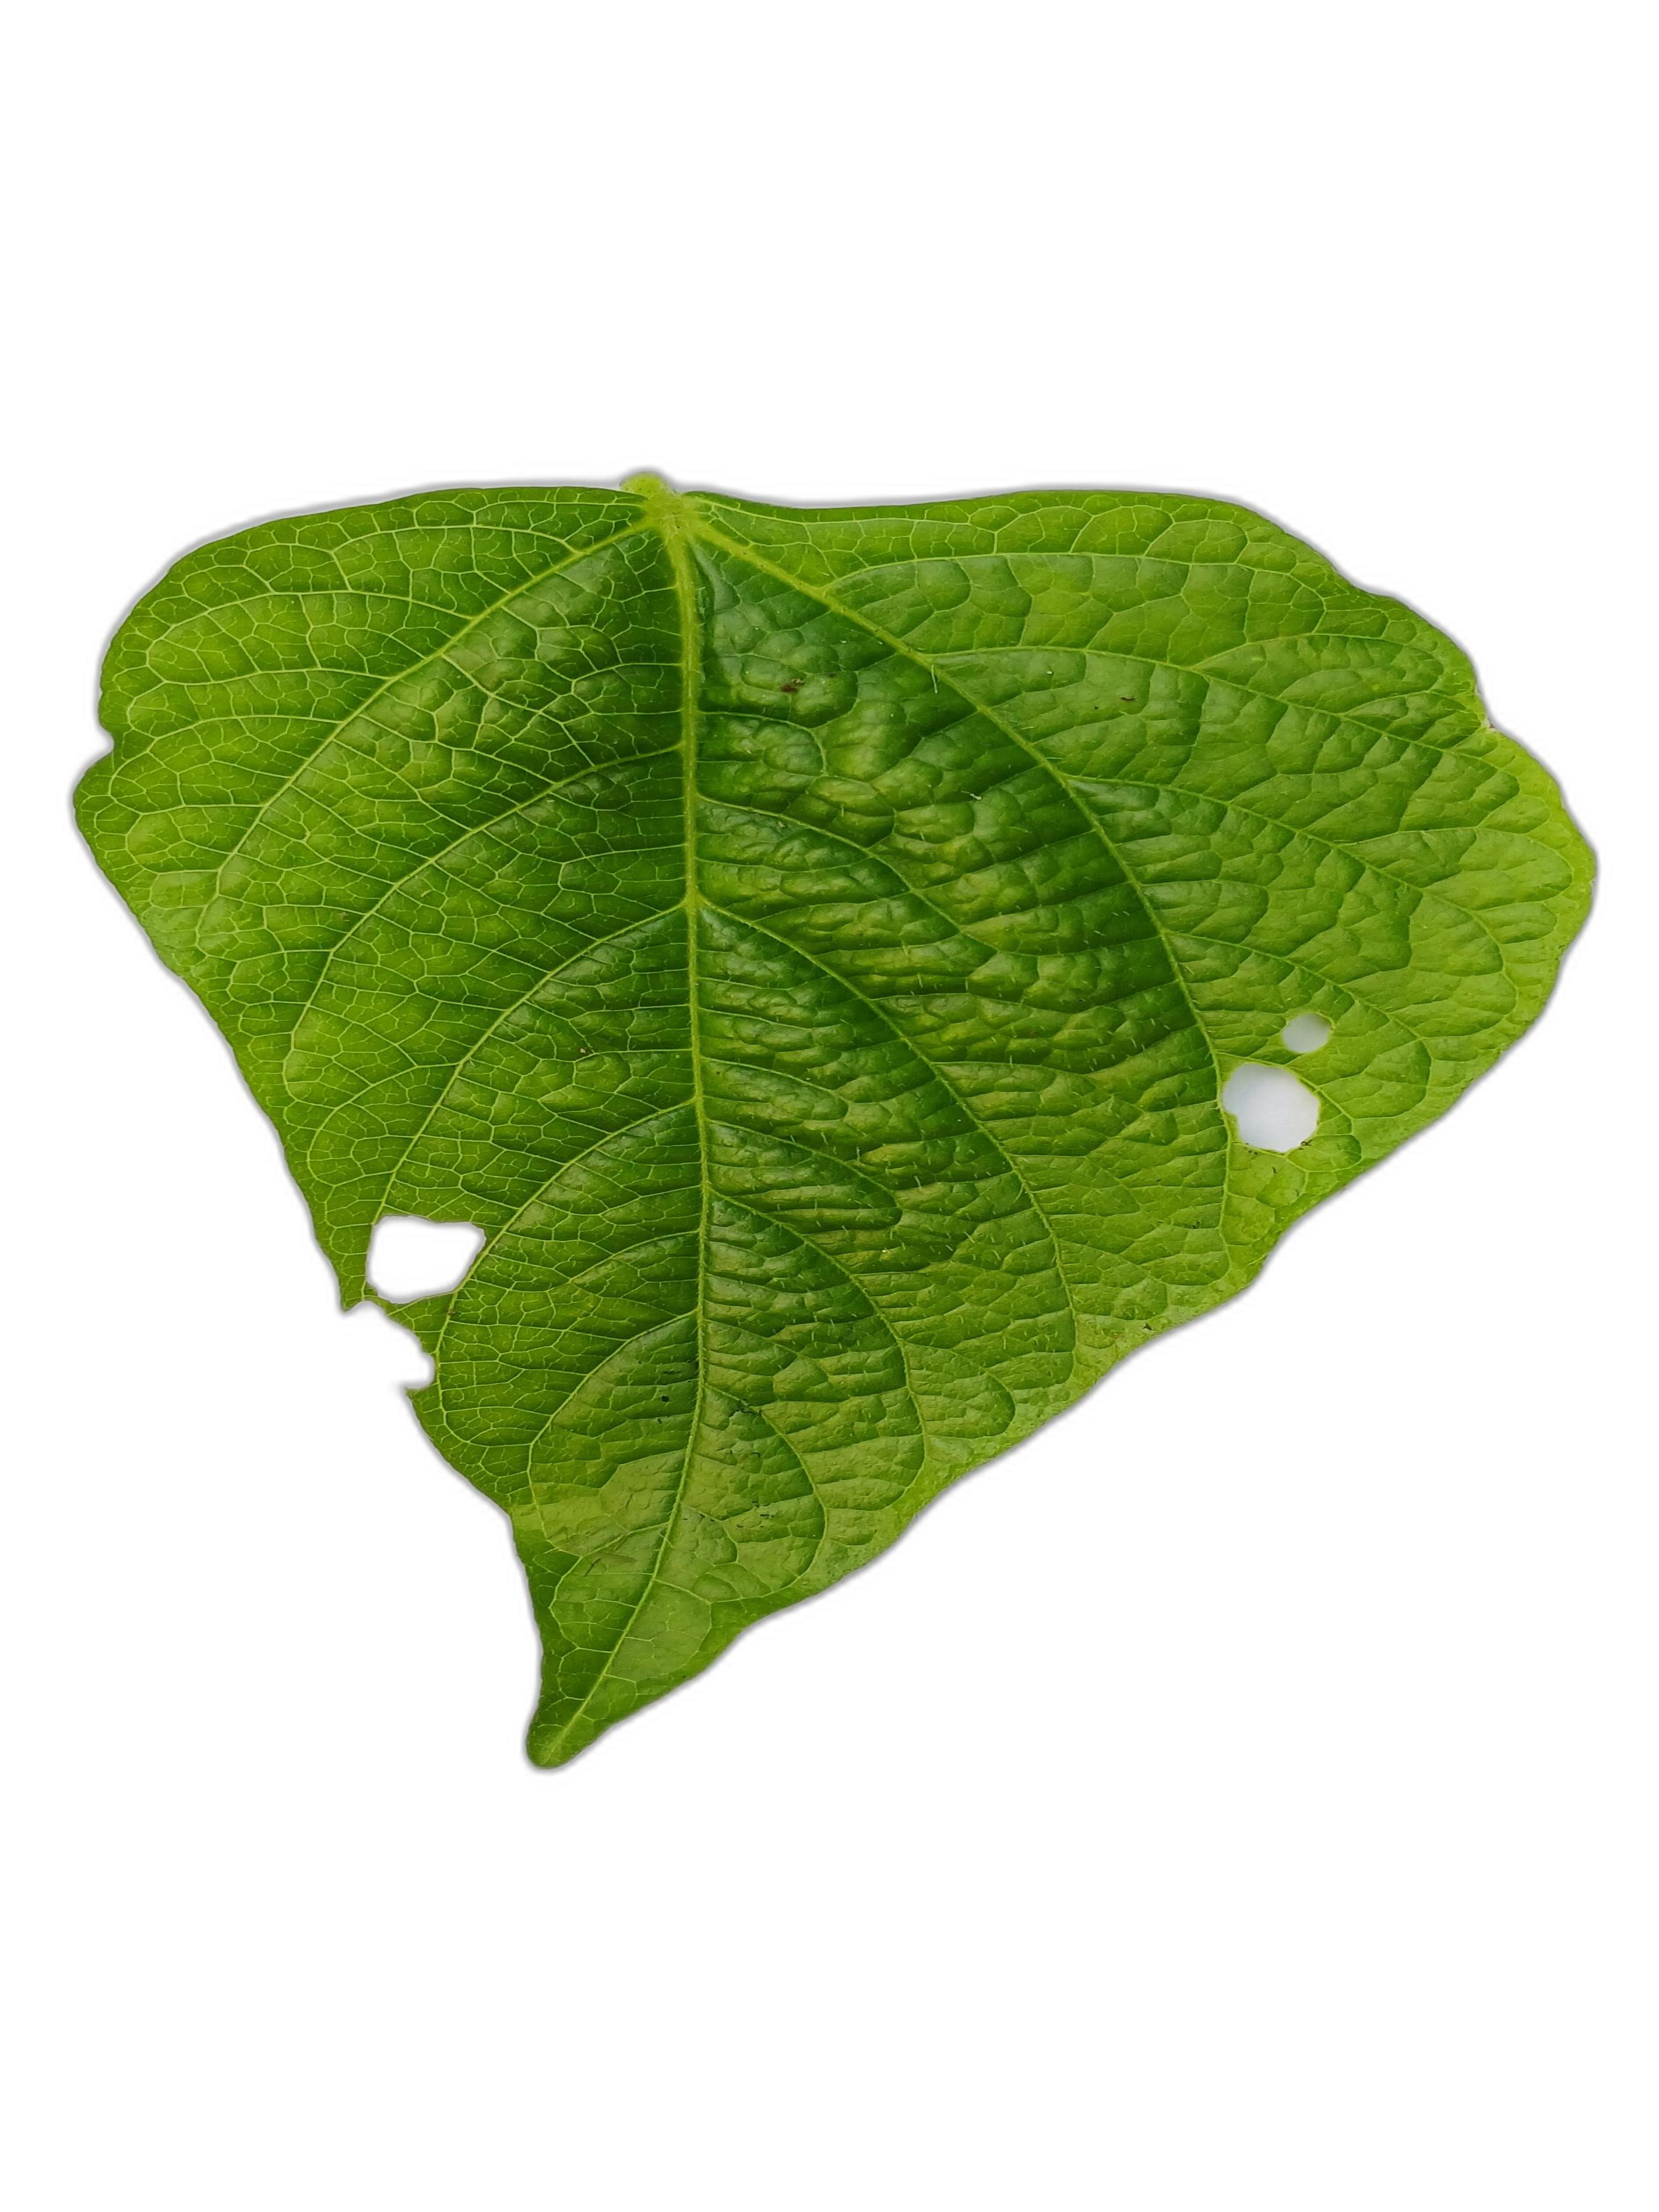
Label: Leaf Crinkle